Cadaver

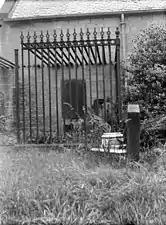
Railings used to protect graves from body snatchers

Formaldehyde is very widely used in the process of embalming. It is a fixative, and kills bacteria, fungus, and insects. It prevents decay by keeping decomposing microorganisms from surviving on and in the cadaver. It also cures the tissues it is used in so that they cannot serve as nutrients for these organisms. While formaldehyde is a good antiseptic, it has certain disadvantages as well. When used in embalming, it causes blood to clot and tissues to harden, it turns the skin gray, and its fumes are both malodorous and toxic if inhaled. However, its abilities to prevent decay and tan tissue without ruining its structural integrity have led to its continued widespread use to this day.